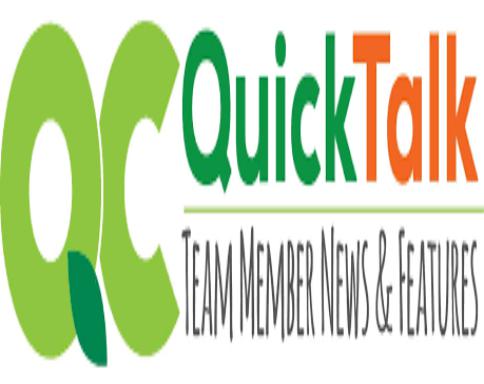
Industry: Food